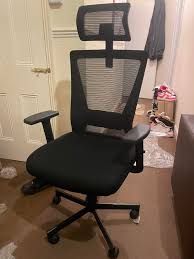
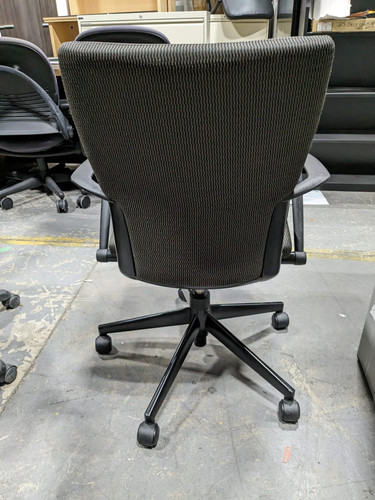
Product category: items_chair
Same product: no